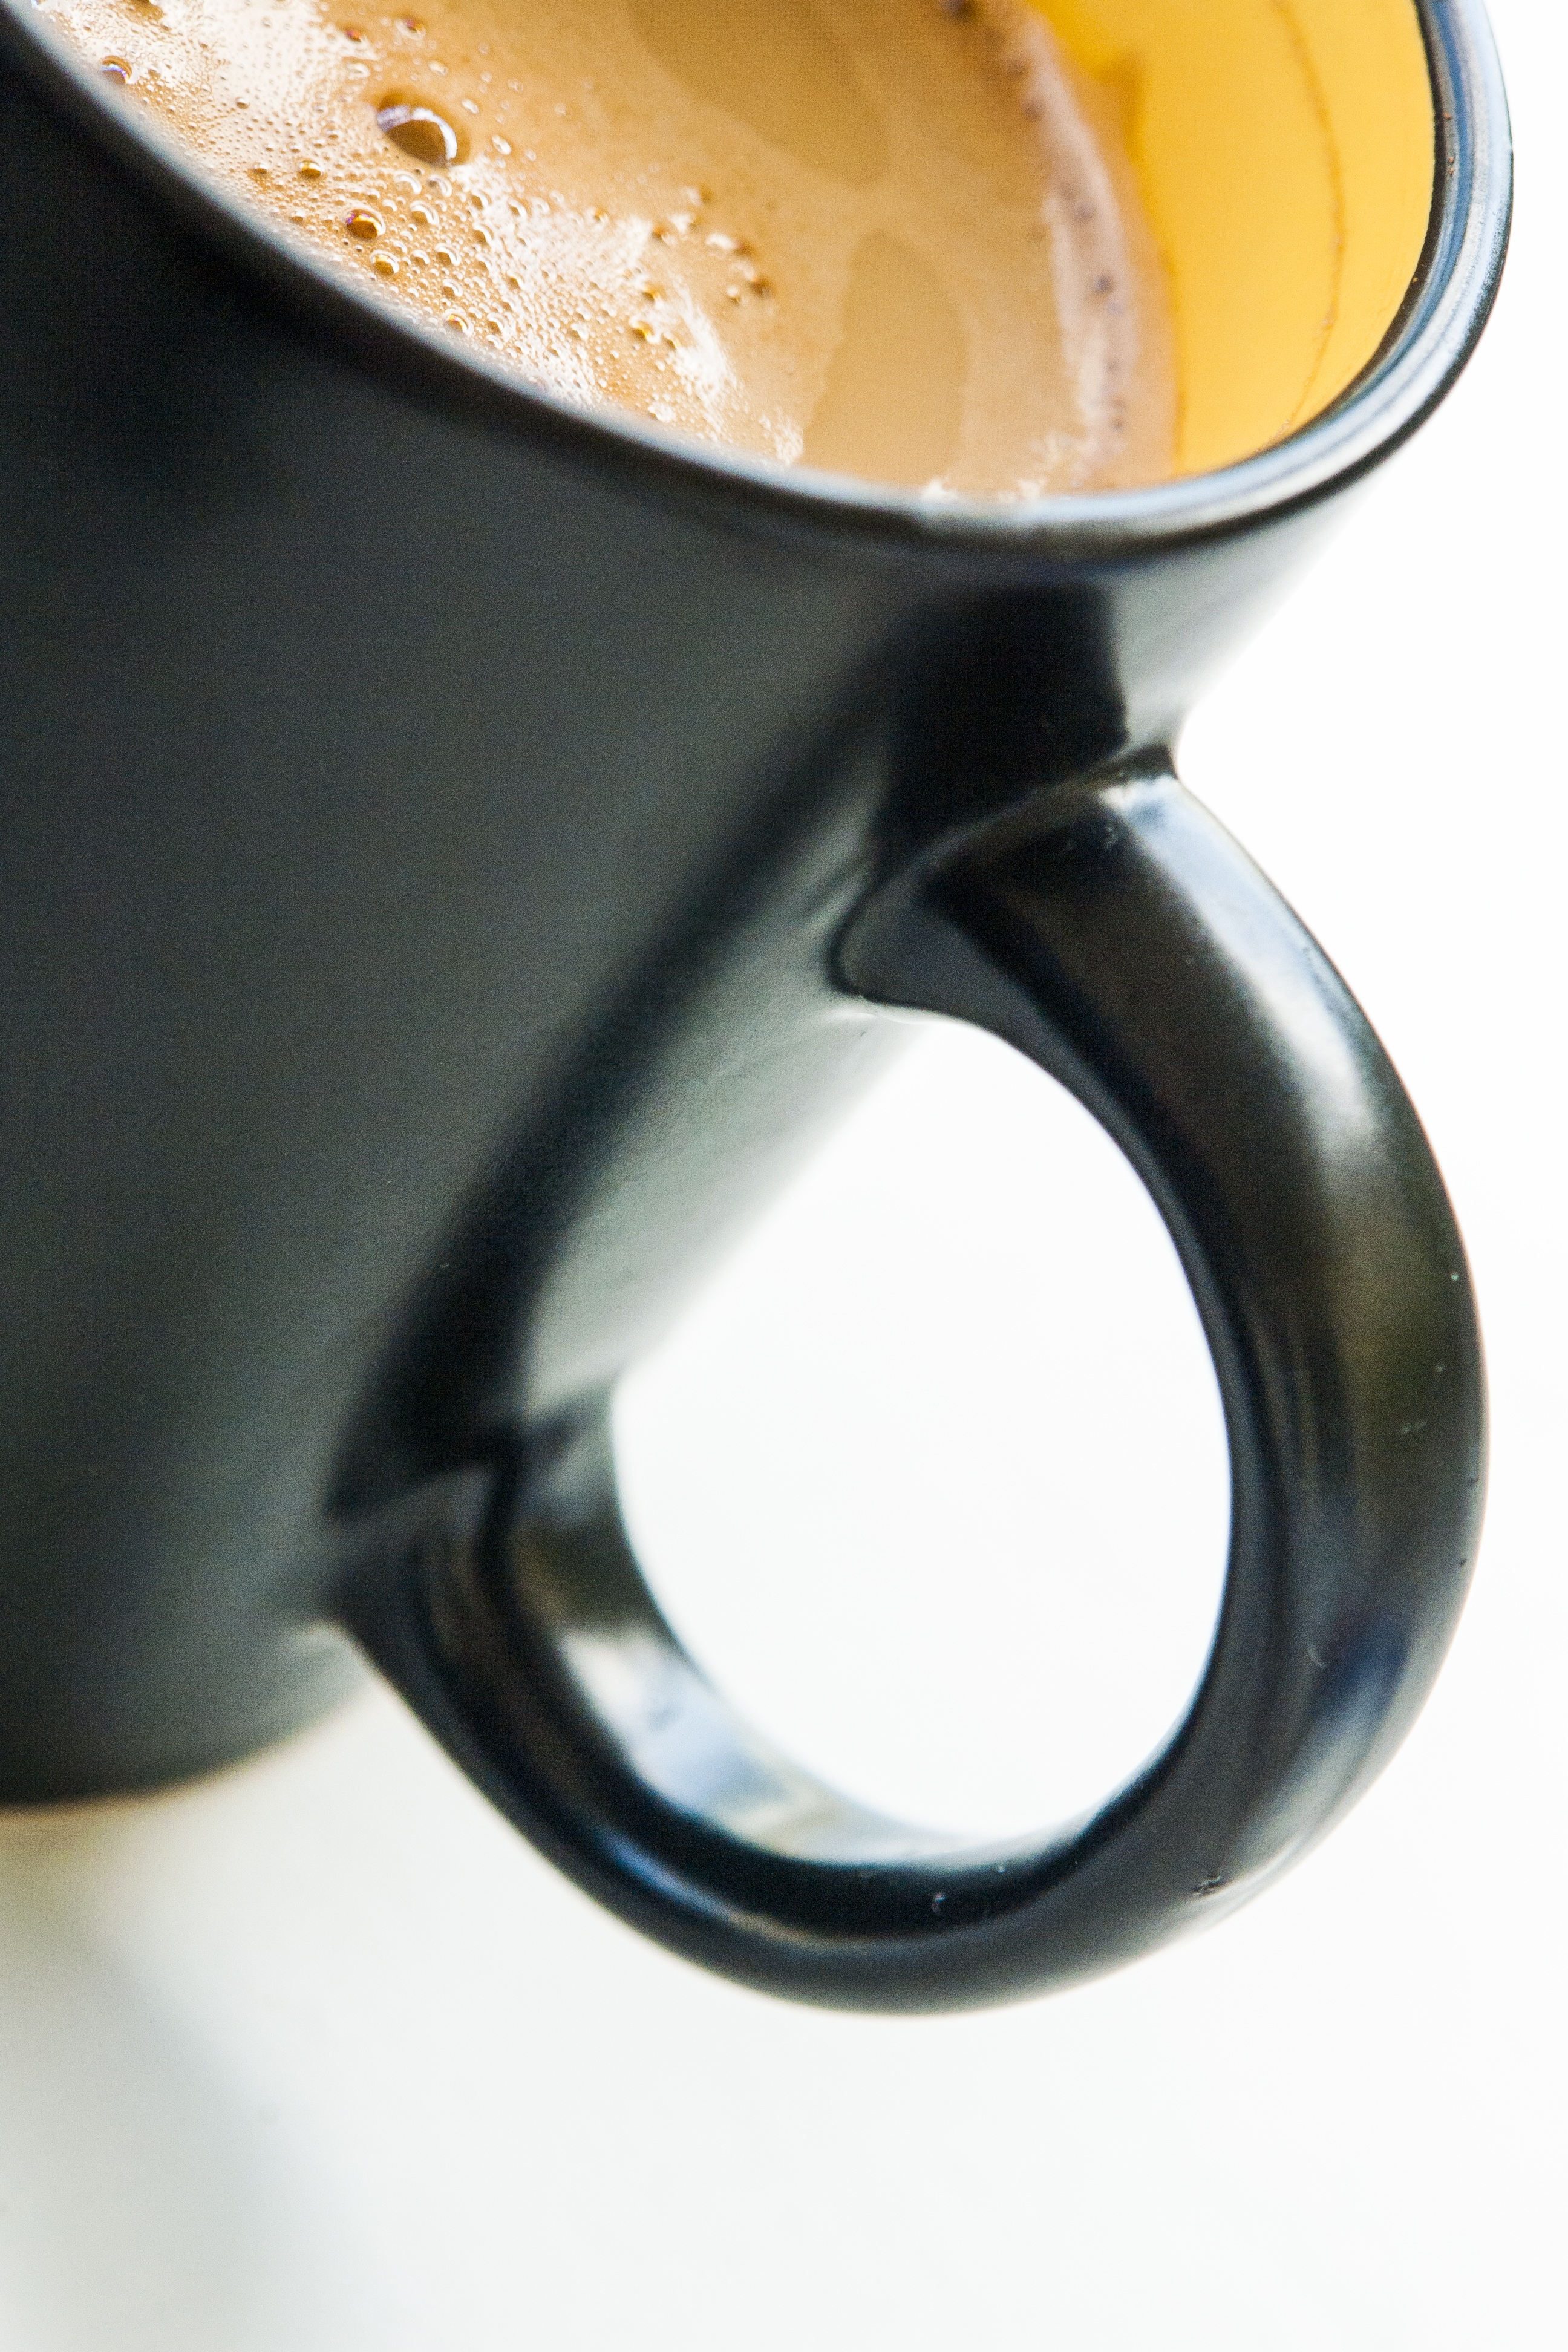
table, cafe, coffee, vintage, dark, foam, aroma, bean, cup, latte, food, relax, produce, fresh, brown, drink, mug, coffee cup, coffee mug, caffeine, design, hot, porcelain, drinkware